Question: Please indicate a possible affordance area of the frisbee that can be used for catching
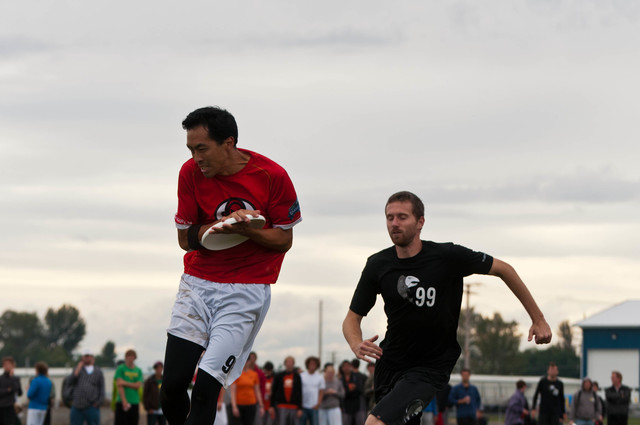
Answer: [199.5, 209.5, 270.5, 253.5]